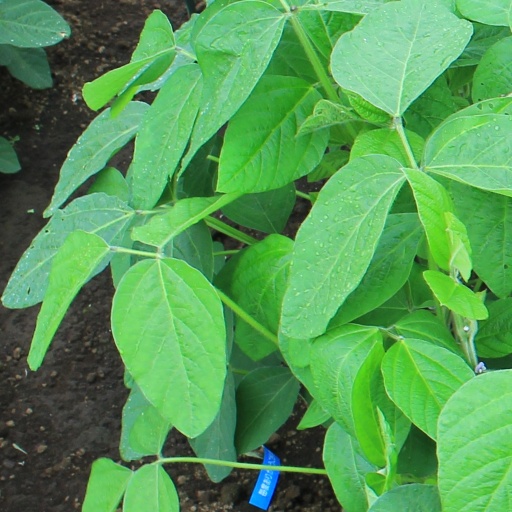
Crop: soybean